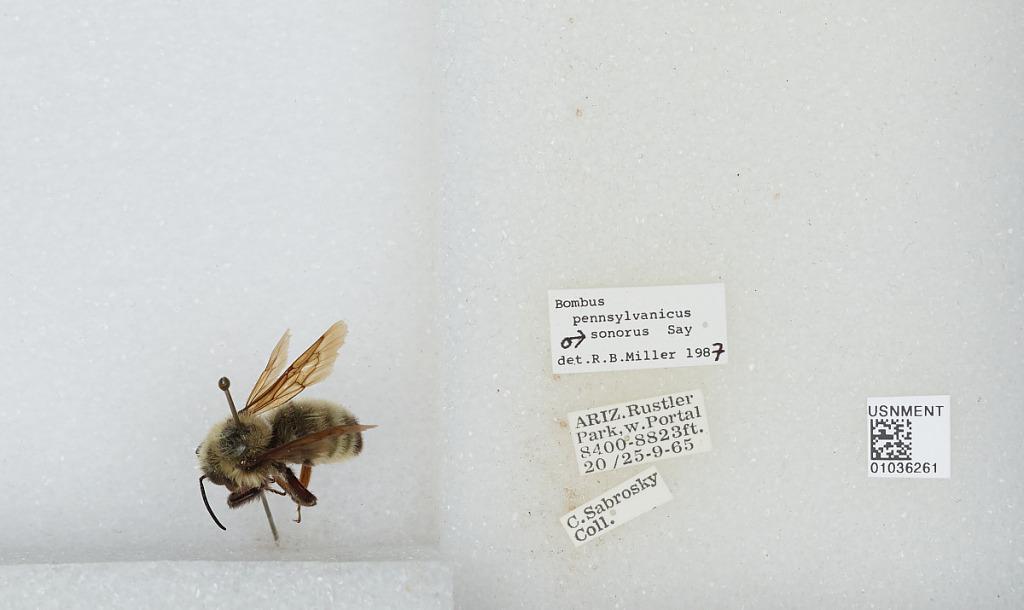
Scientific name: Bombus (Fervidobombus) sonorus Say
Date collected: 1965-9-20
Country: United States
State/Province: Arizona
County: Cochise
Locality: Rustler Park, West of Portal
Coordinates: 31.9036, -109.276